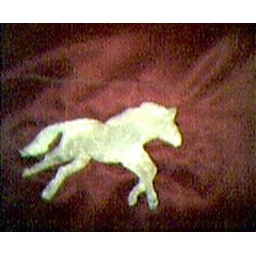
taken in 1996, the white velvet hand cut and sewing horse applique.